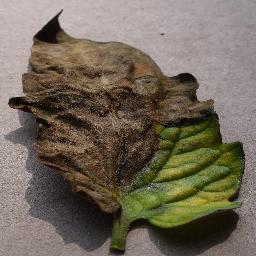
Label: Tomato___Late_blight